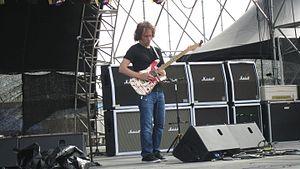
Chris Impellitteri, né le 25 septembre 1964 dans le Connecticut, est un guitariste américain de rock et de metal. Il a été élu 2ᵉ « shredder » le plus rapide du monde après Michael Angelo Batio par le magazine Guitar One.